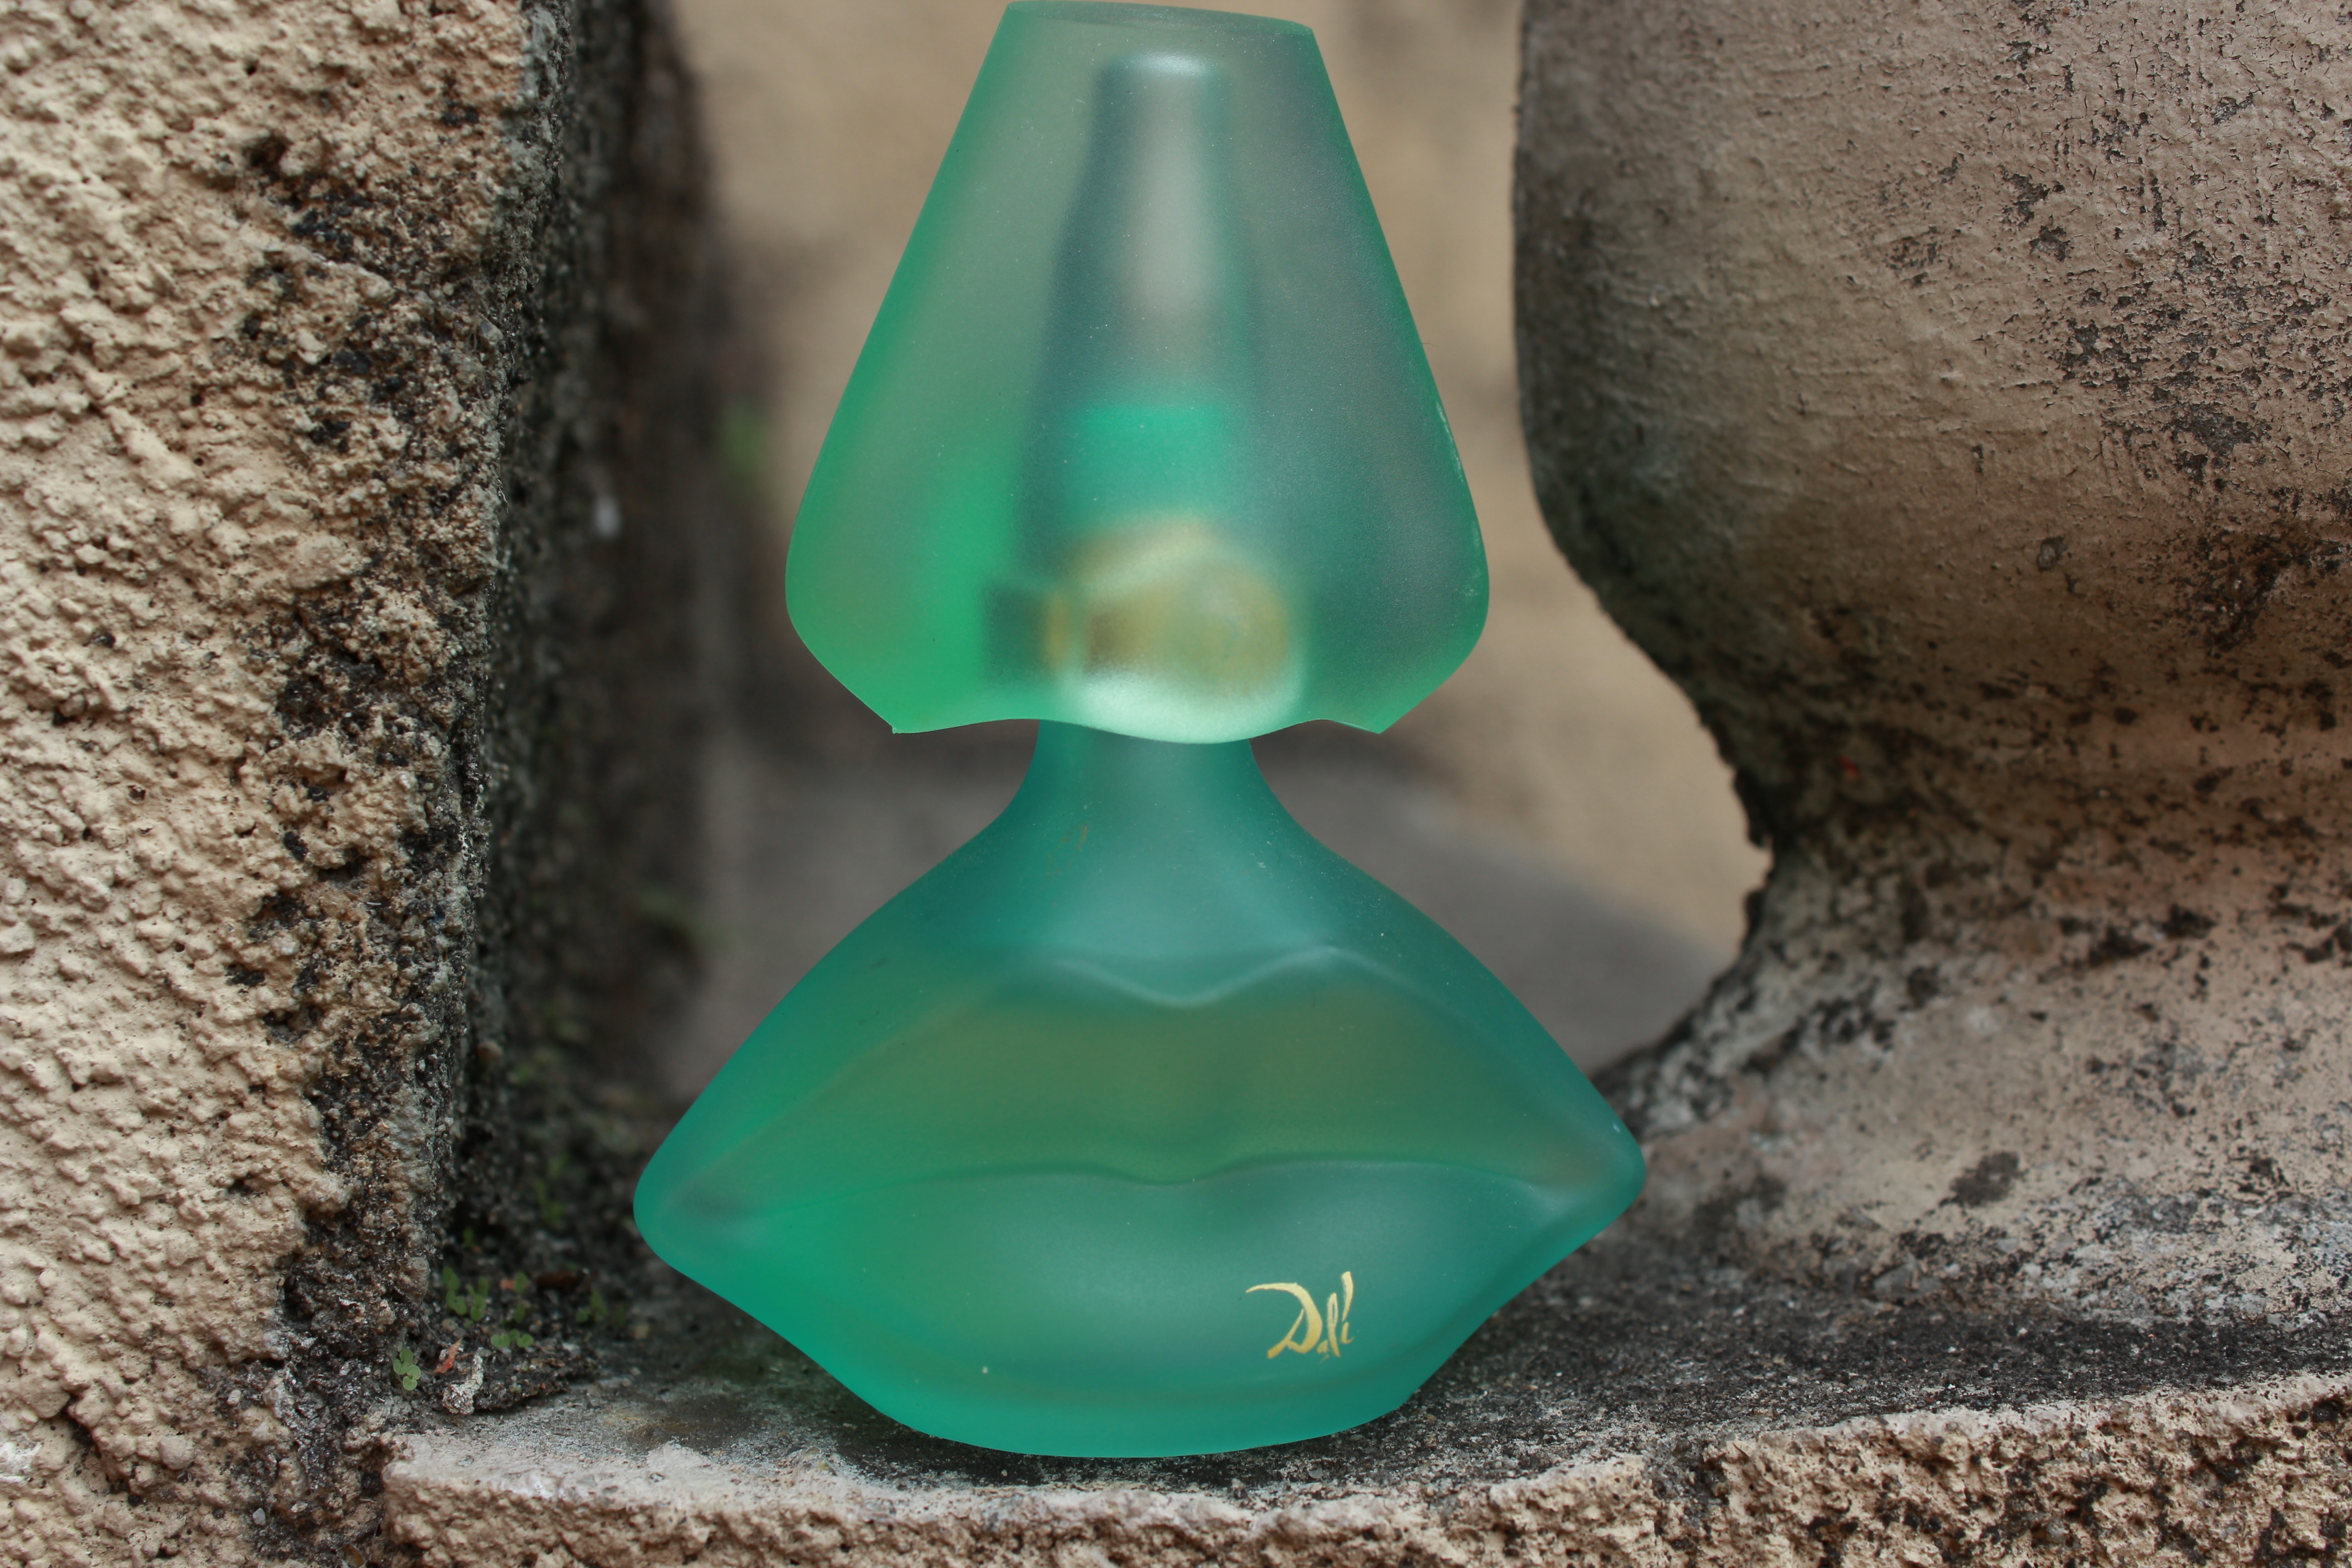
glass, vase, green, bottle, blue, lighting, sculpture, art, perfume, salvador dali